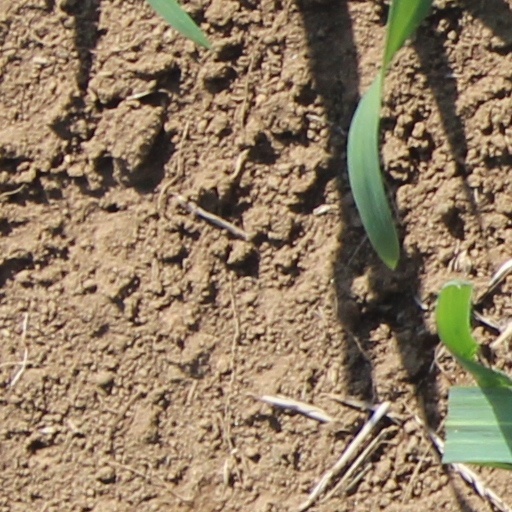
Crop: wheat